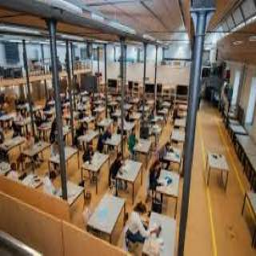
University of Liechtenstein